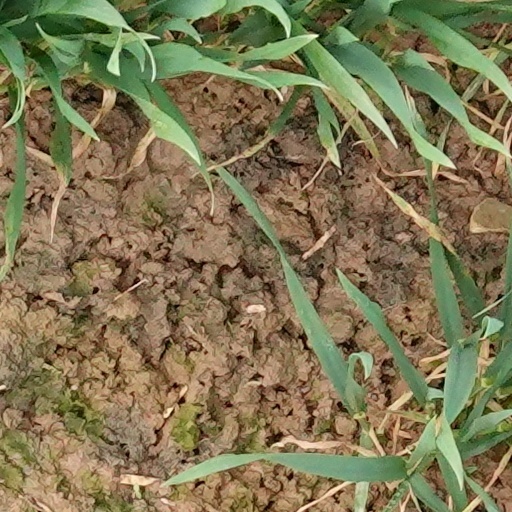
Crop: wheat